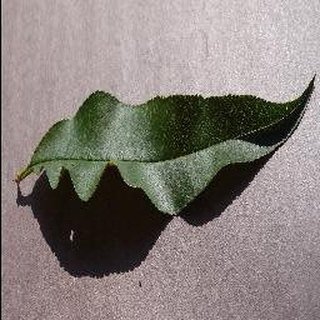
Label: healthy_peach